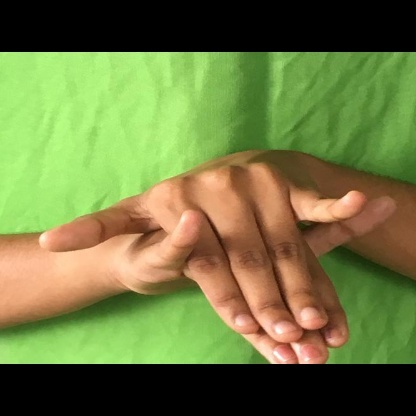
Mudra: Varaha